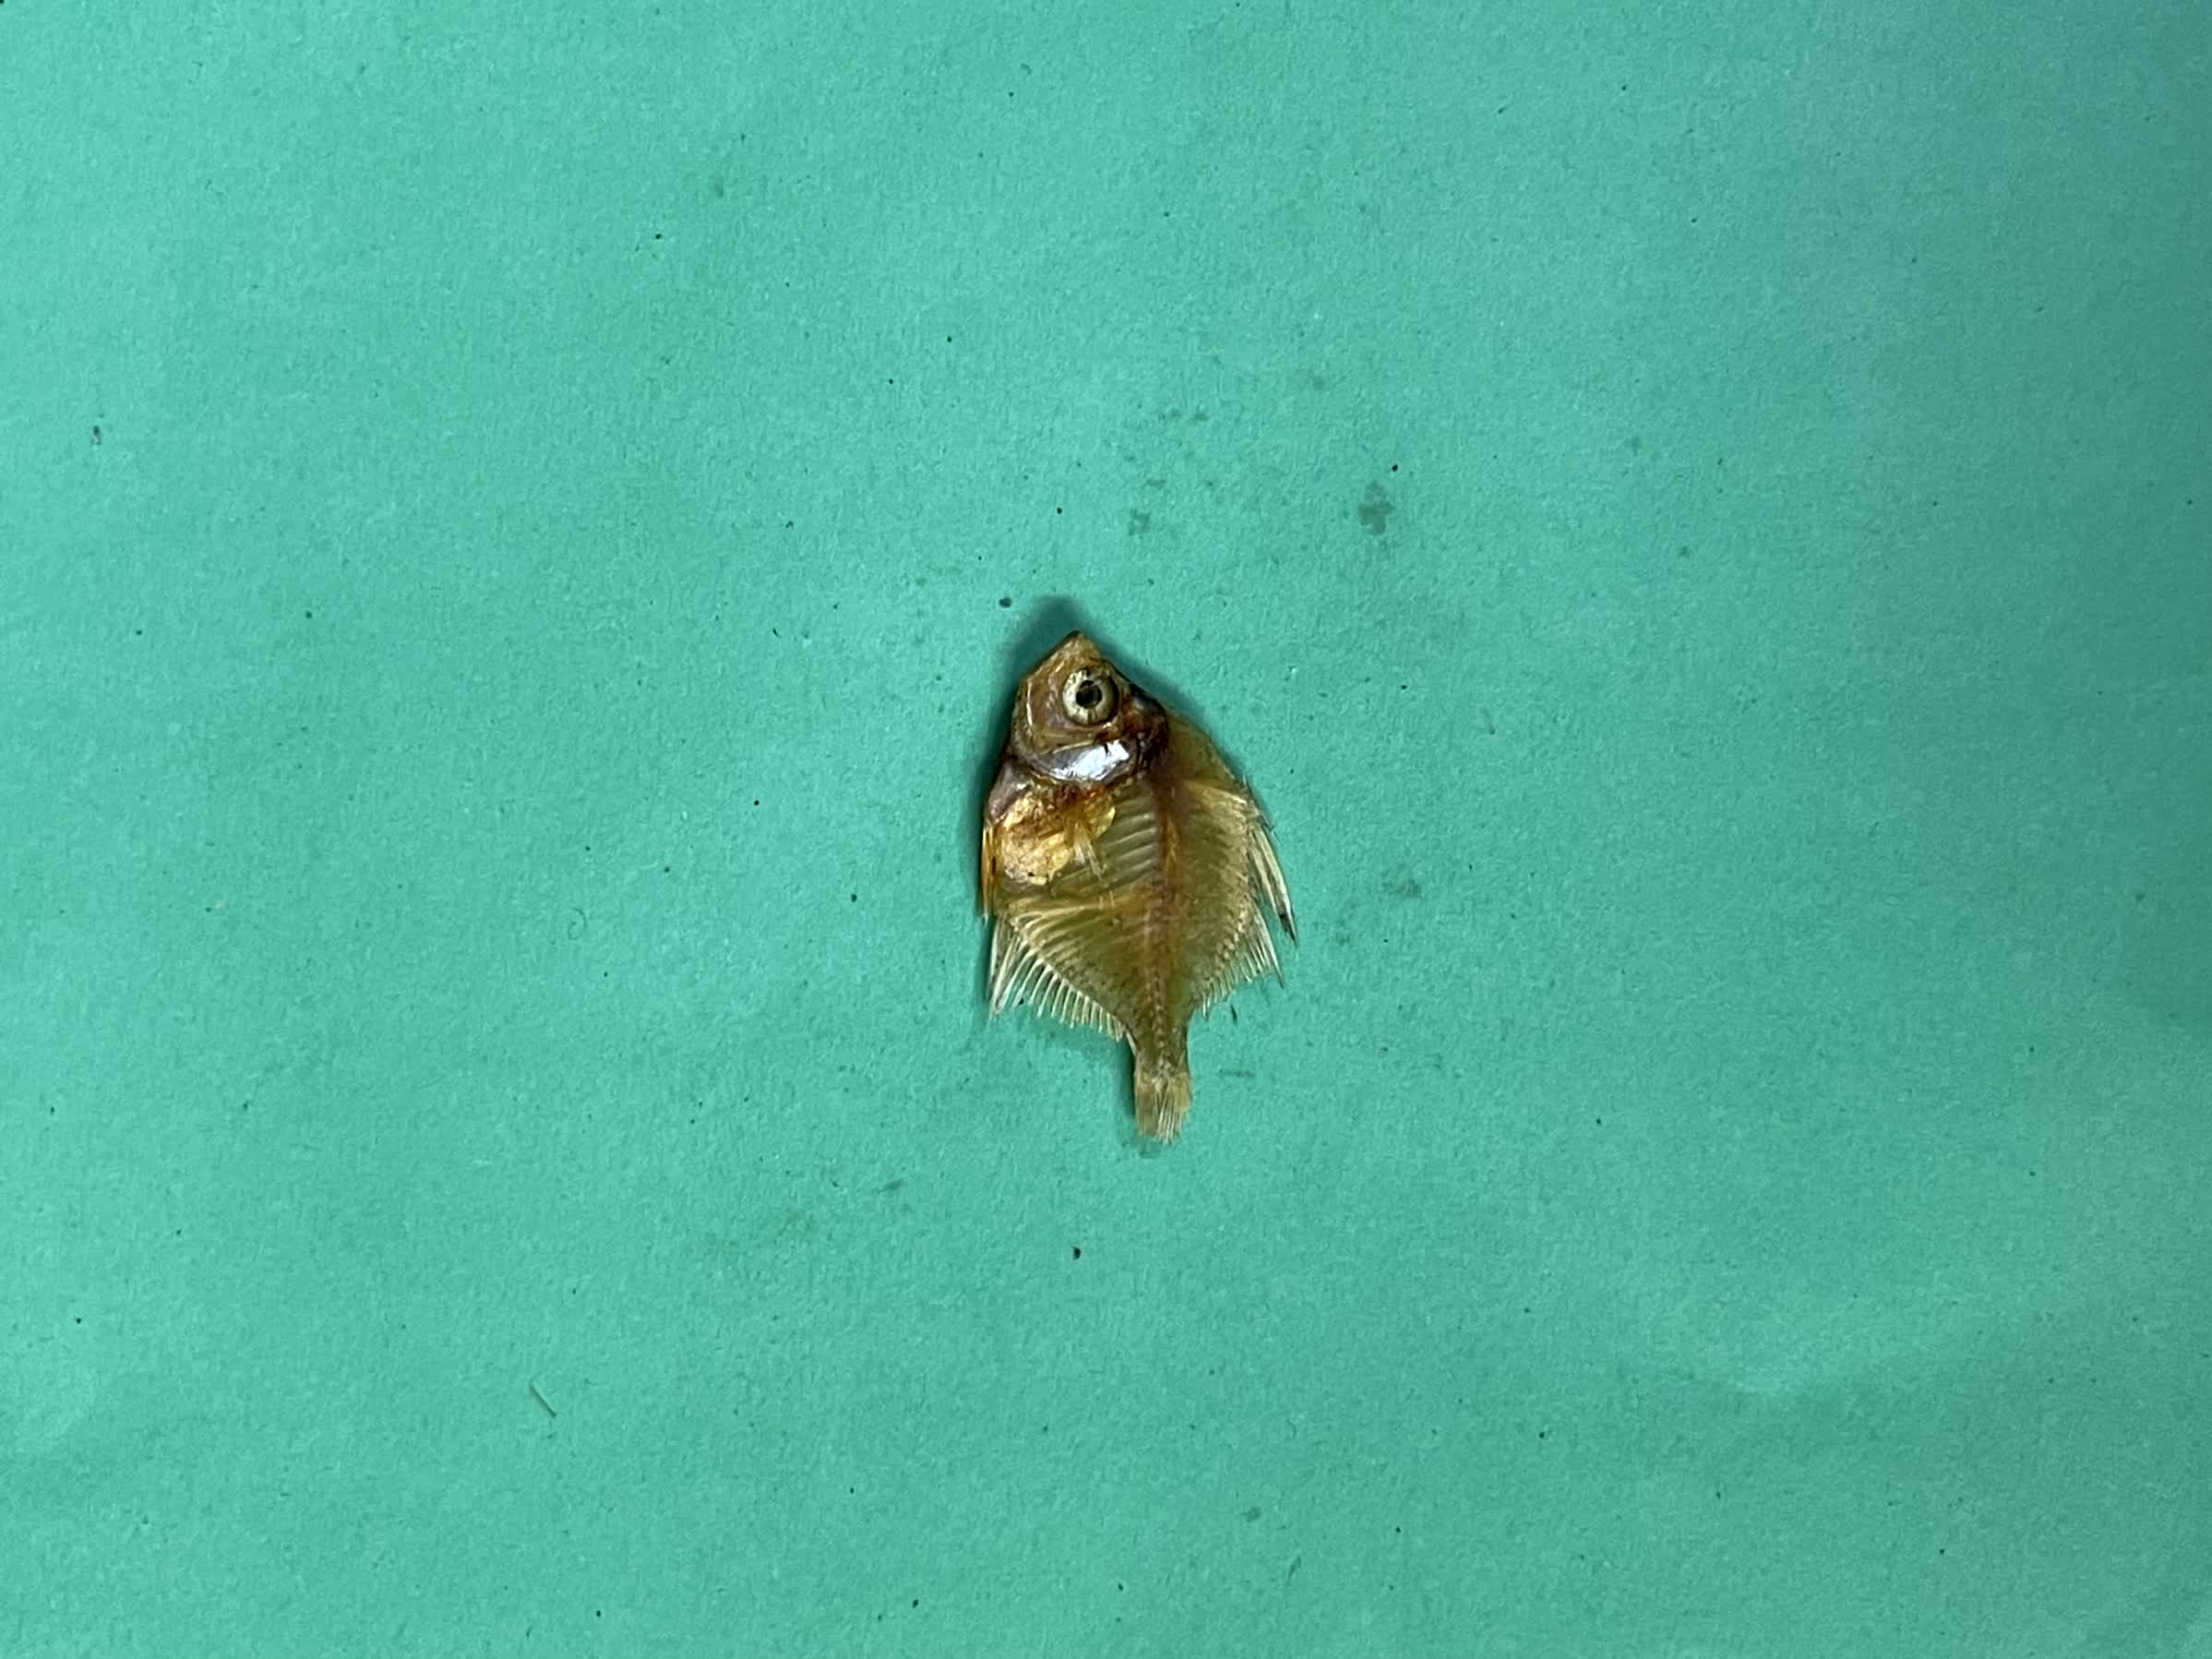
Species: Chanda